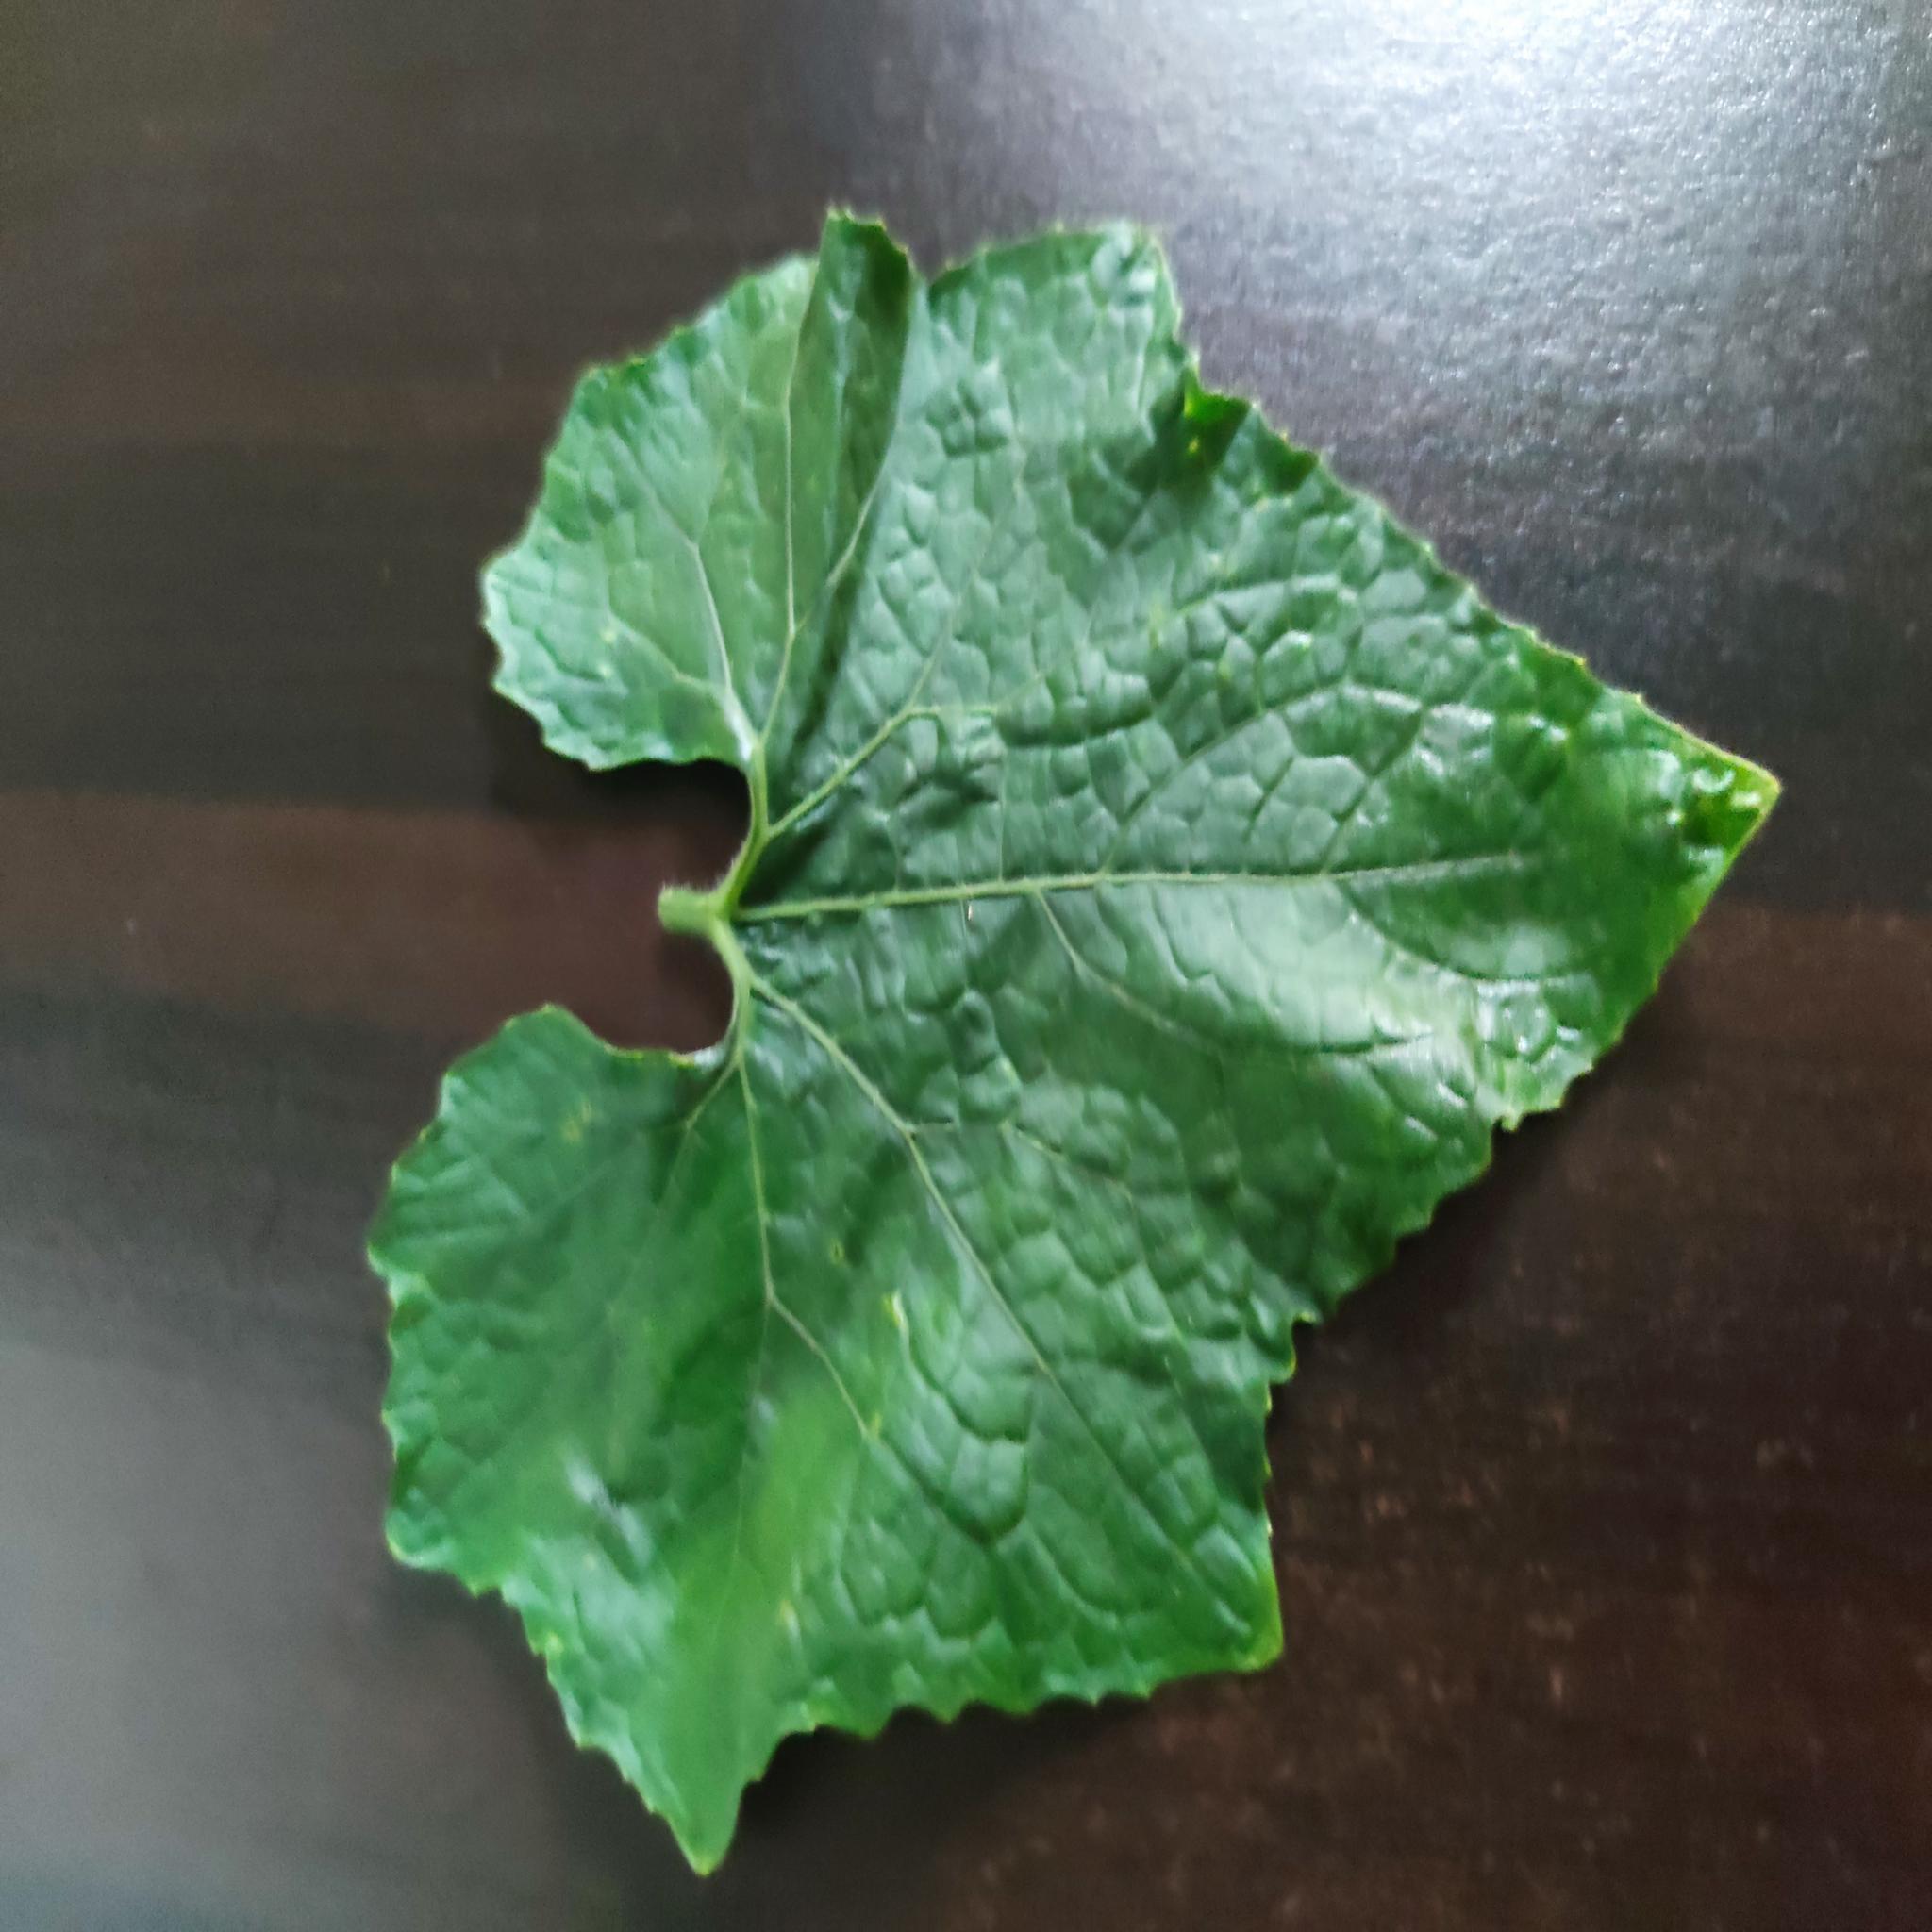
Label: Leaf curl